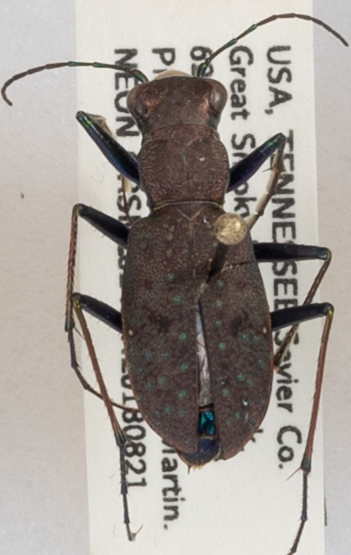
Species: Cylindera unipunctata
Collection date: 2018-08-21
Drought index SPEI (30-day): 0.992
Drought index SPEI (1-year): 0.732
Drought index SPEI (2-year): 0.32